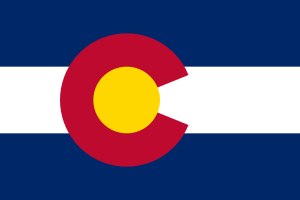
Colorados flag
Colorados flag
"Colorados flag består af tre lige brede horisontale felter: to blå felter med et hvidt i midten og med et rundt, rødt ""C"" fyldt med en gylden skive. Flaget blev officielt indført 31. marts 1964. Flagets størrelsesforhold er 2:3.